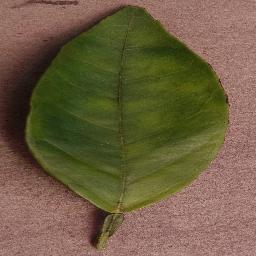
Label: Orange___Haunglongbing_(Citrus_greening)